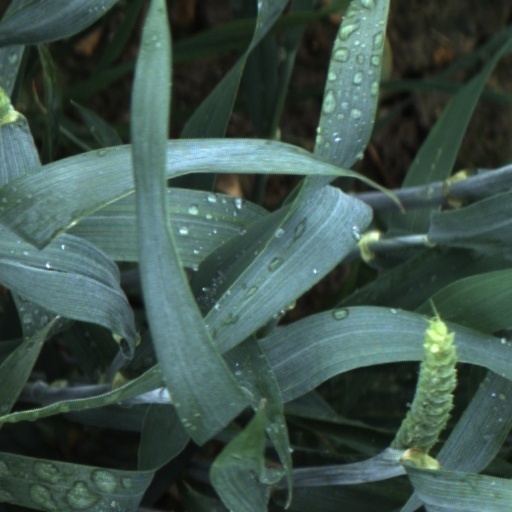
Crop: wheat